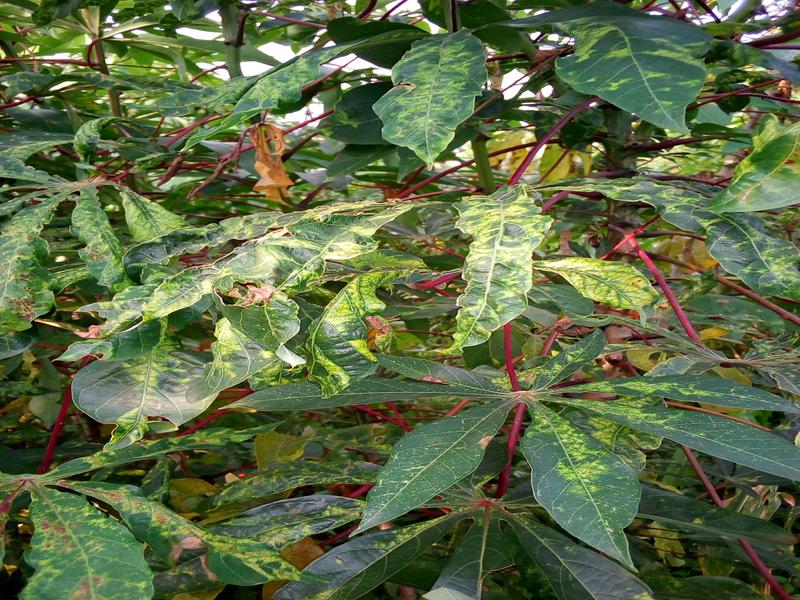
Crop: cassava
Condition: mosaic_disease